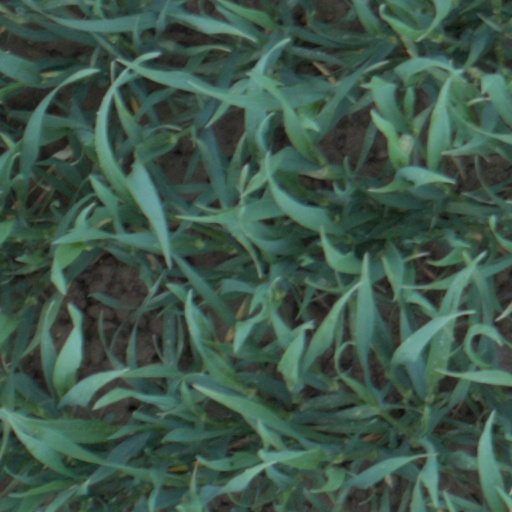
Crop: wheat